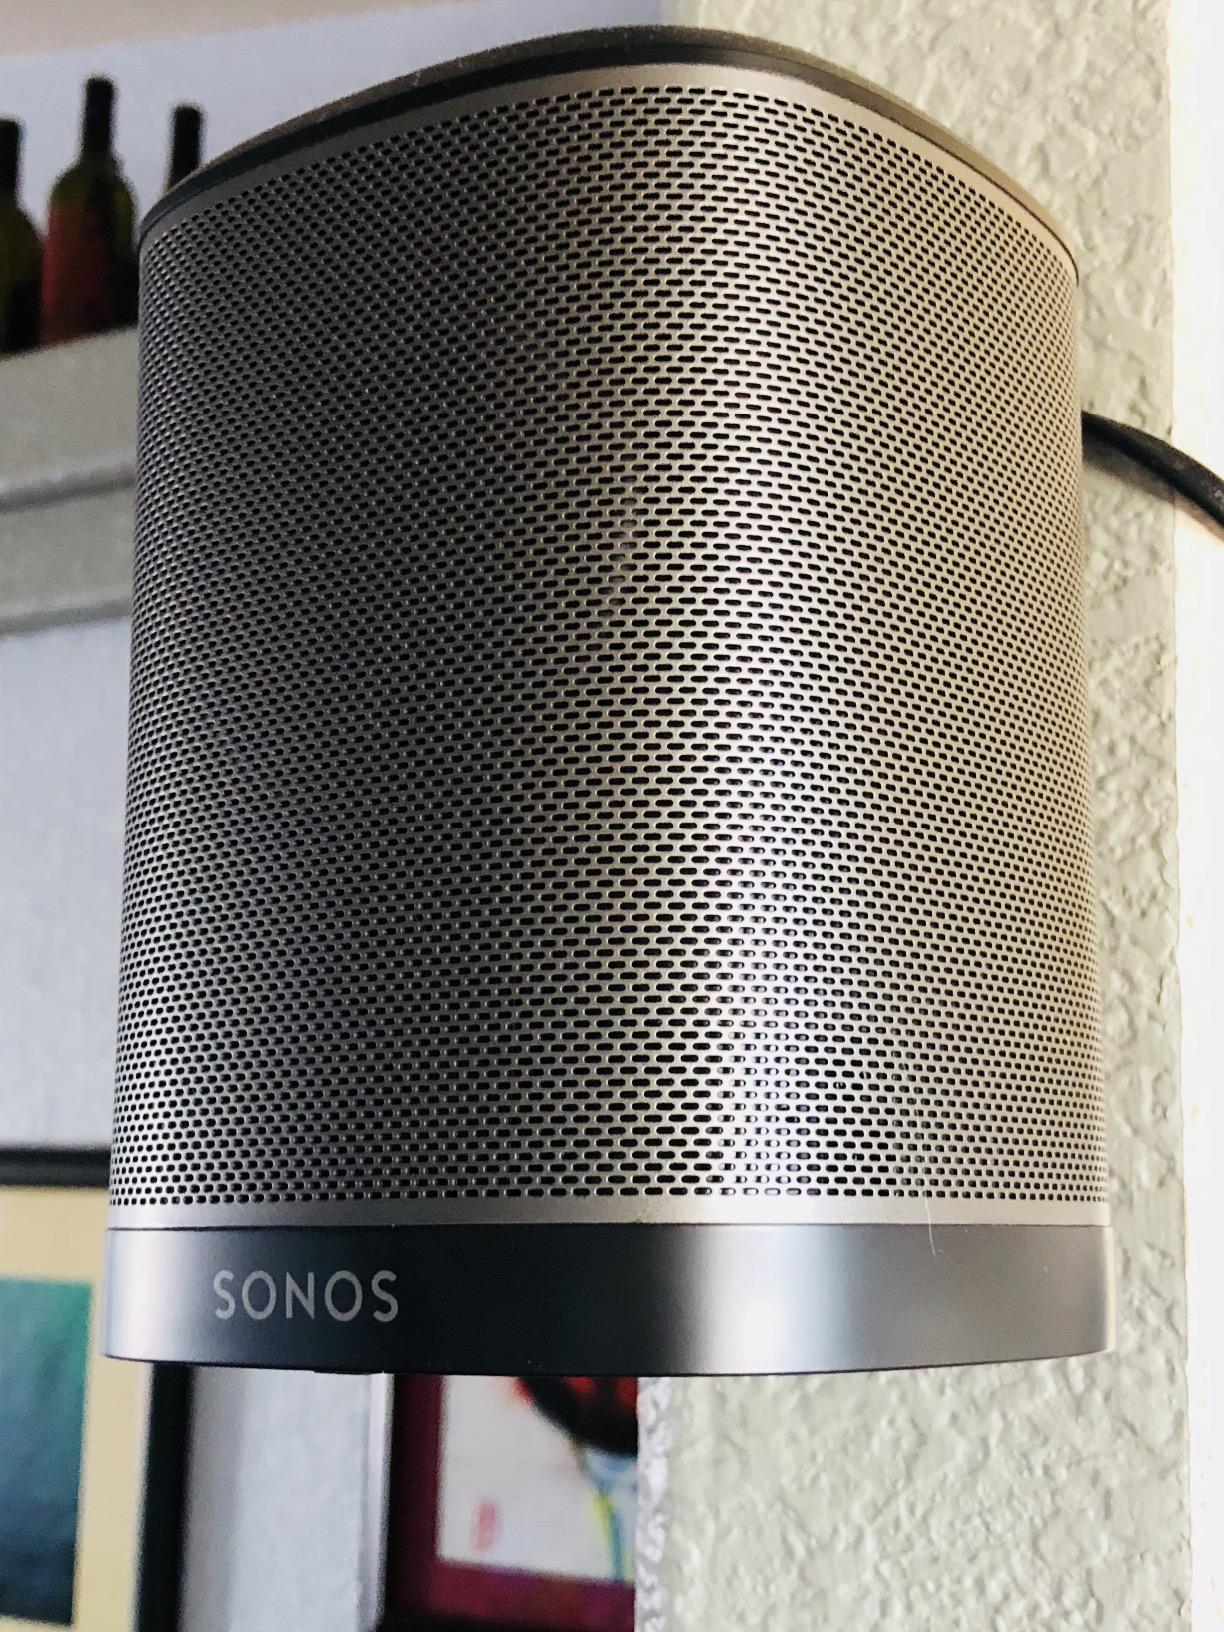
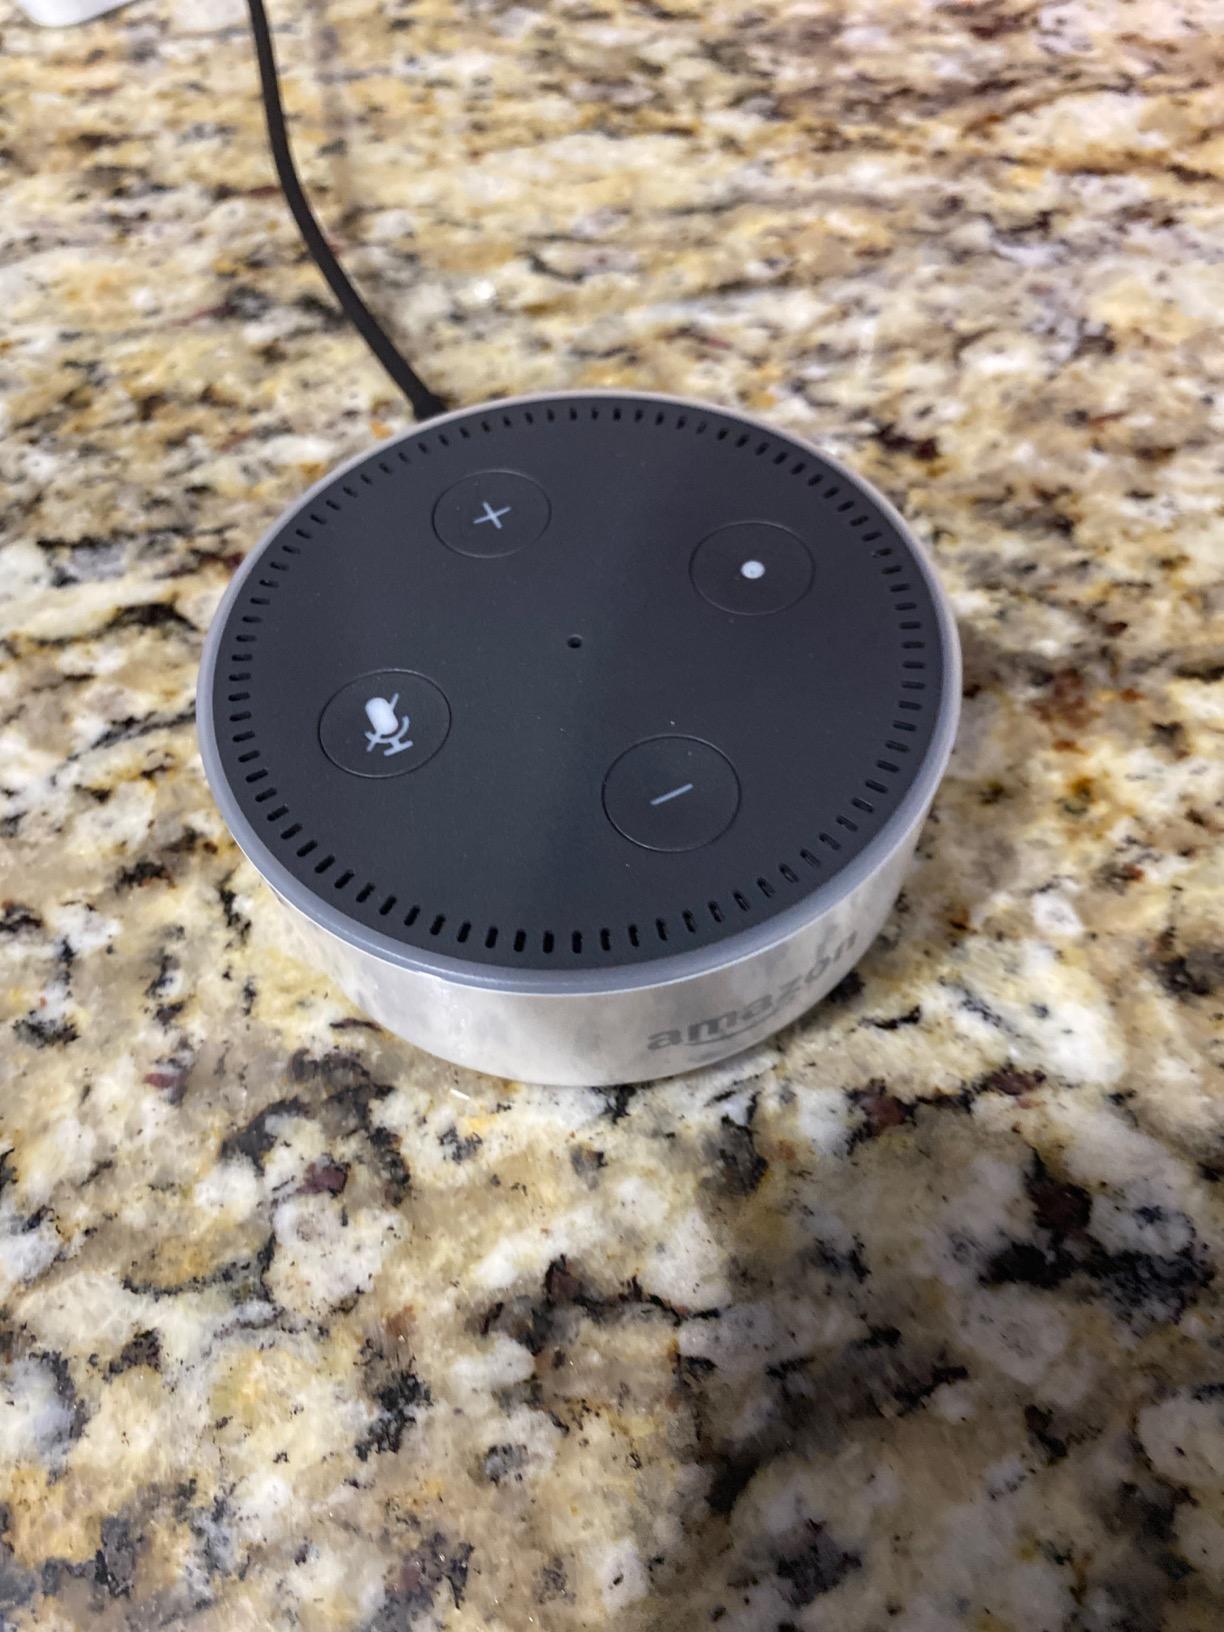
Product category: speaker
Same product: no